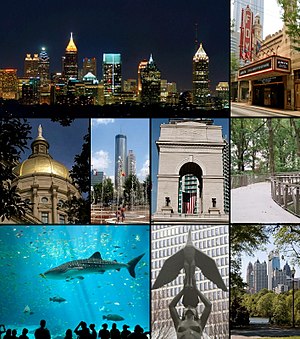
Atlanta
Atlanta er hovedstad og største by i den amerikanske delstat Georgia, og hovedby i det niendestørste storbyområde i USA. Den er hovedby i Fulton County, selv om en del af storbyen ligger i DeKalb County. Byen Atlanta har 486.290 indbyggere. I juli 2006 blev indbyggertallet i storbyområdet anslået til 5.478.667 efter Combined Statistical Area-metoden.